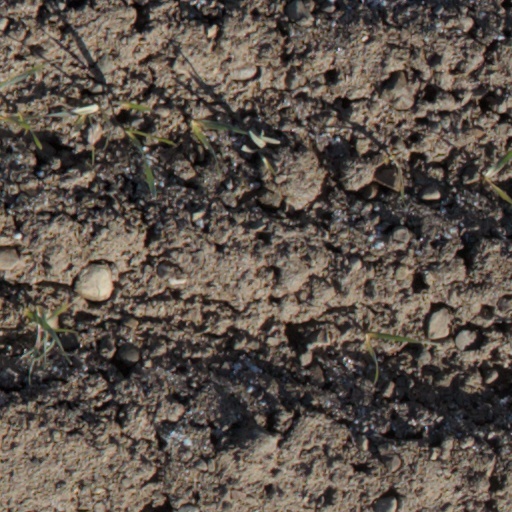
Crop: wheat